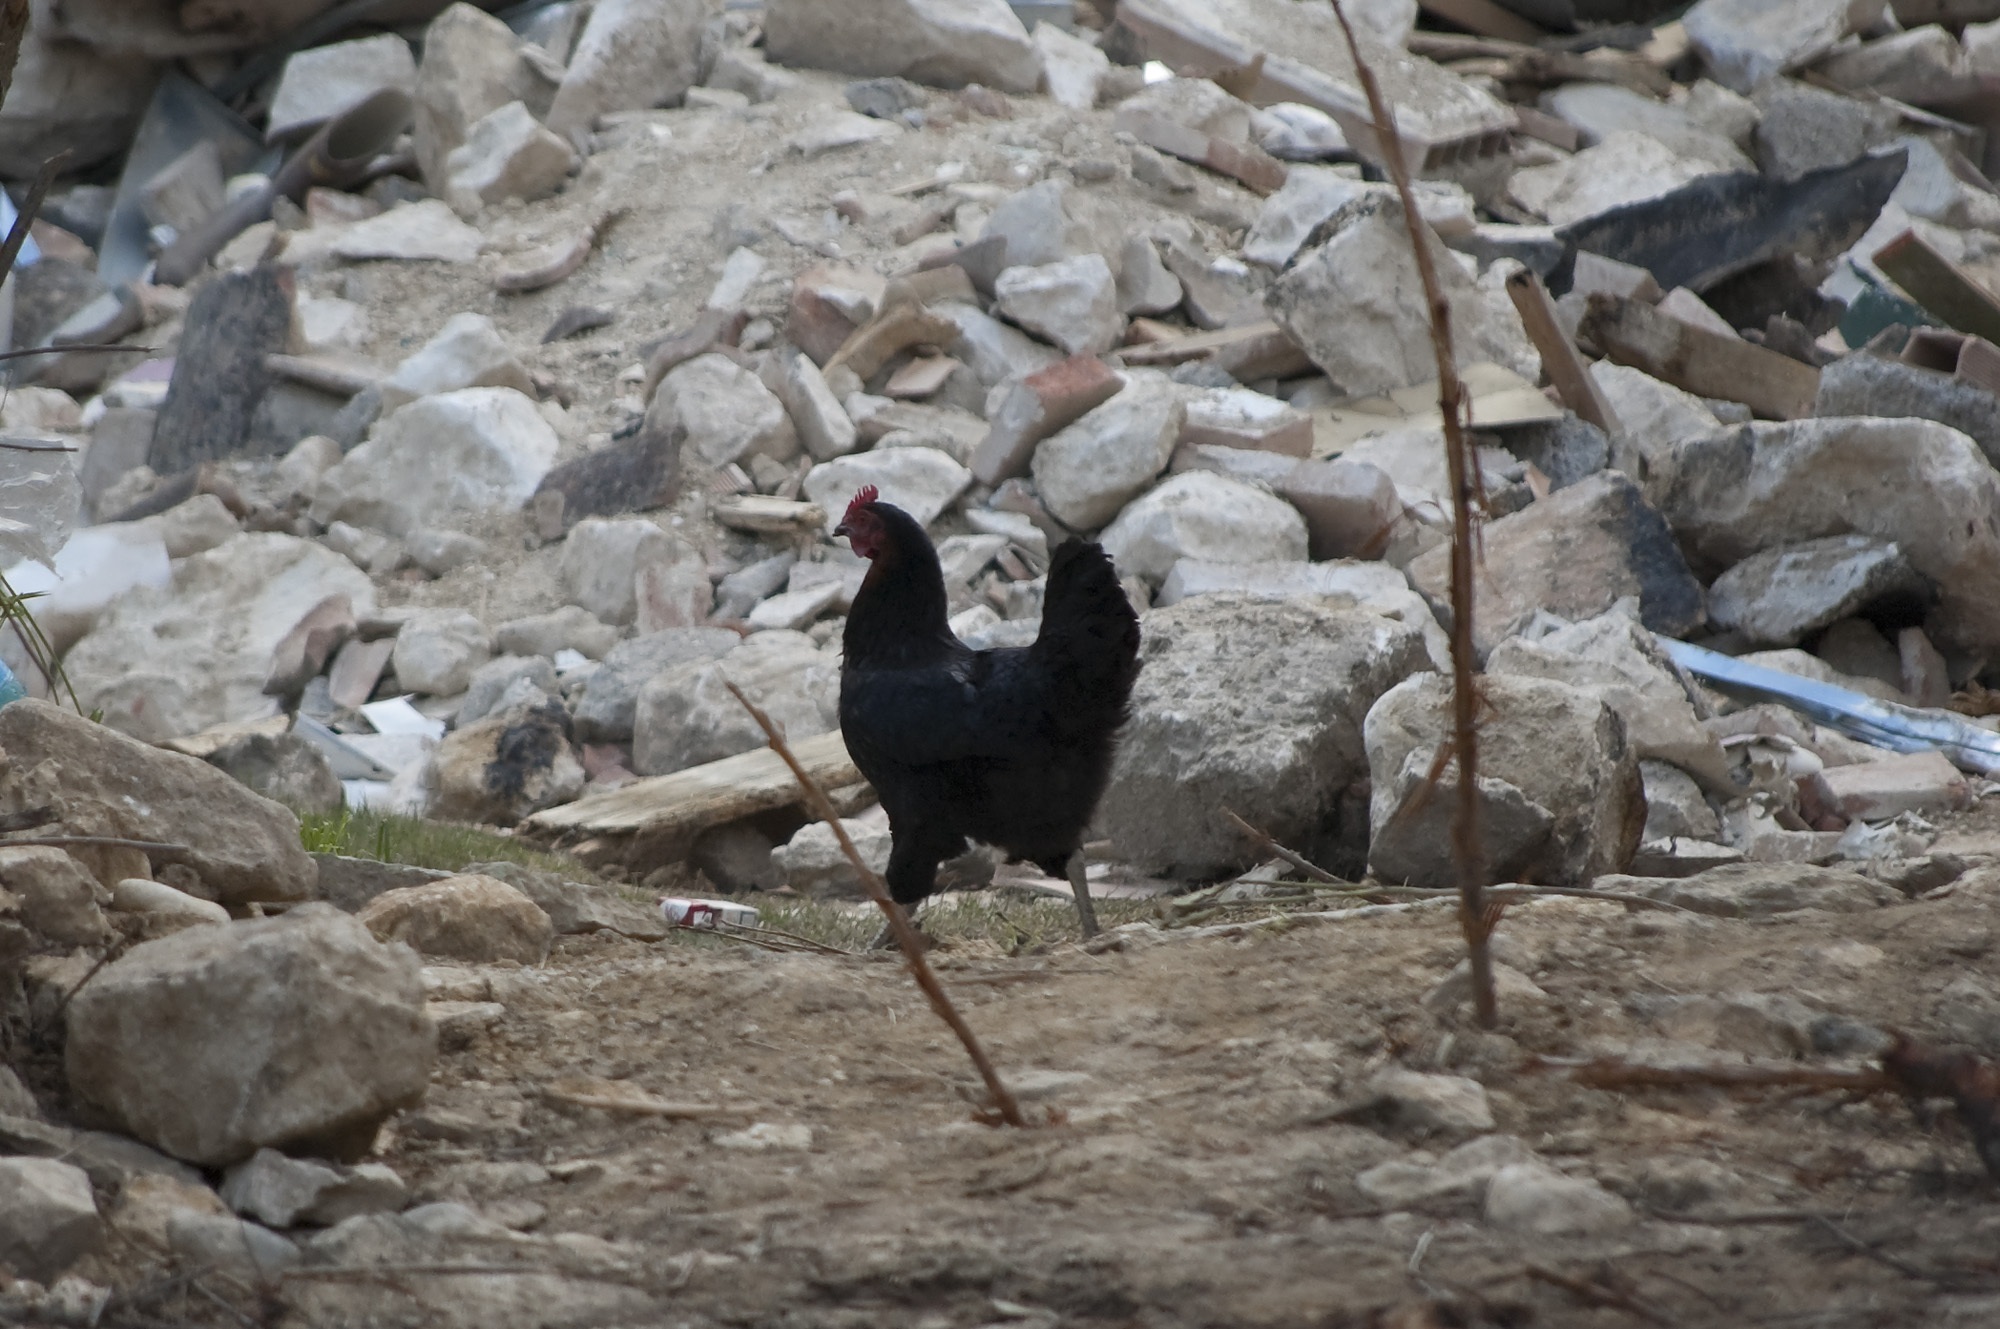
bird, house, alley, wildlife, chicken, fauna, rubble, disaster, roads, earthquake, collapse, historical centre, glimpse, perching bird